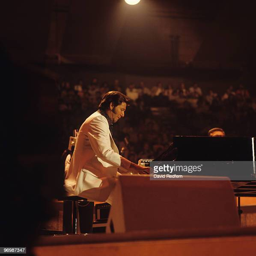
singer performs on stage at festival held